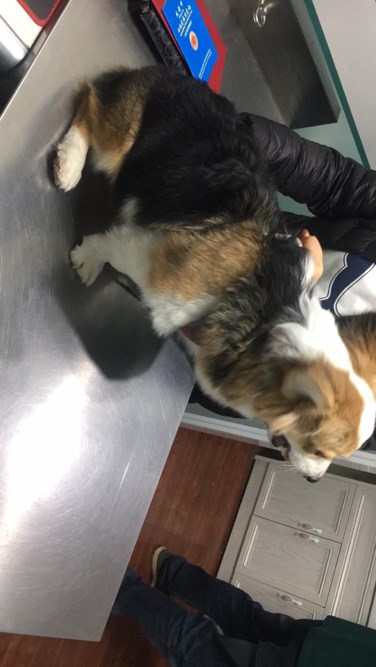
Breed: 2909-n000116-Cardigan